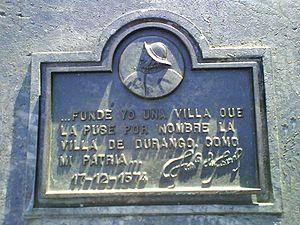
Francisco de Ibarra était un conquistador basque-espagnol. Il explora et conquit une partie du territoire du nord du Mexique. Il fonda Villa de Durango, actuellement nommée Victoria de Durango, la capitale de l'État mexicain de Durango.